The End (Egyptian TV series)

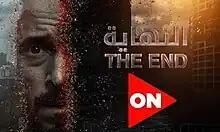

The End (transcribed Al Nehaya or El Nehaya) is a 2020 Egyptian sci-fi television drama series which premiered on ON TV. The series was written by Amr Samir Atef and produced by Synergy Art Production. It was directed by Yasser Sami. It stars Youssef El Sherif, Nahed El Sebai, Sahar El Sayegh, Ahmed Wafik, Amr Abdelgelil.